Desert Battle Dress Uniform

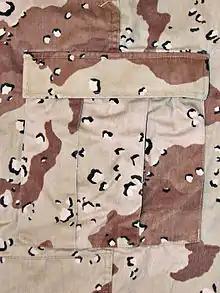
Closeup of Desert Battle Dress Uniform (DBDU)

The Desert Battle Dress Uniform (DBDU) is a U.S. arid-environment camouflage battle uniform that was used by the United States Armed Forces from the early 1980s to the early to mid 1990s, most notably during the Persian Gulf War. Although the U.S. military has long since abandoned the pattern, it is still in widespread use by militaries across the world as of the early 2020s.